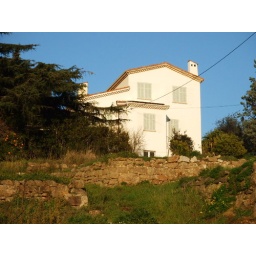
Vallauris, picasso was living in this pink house